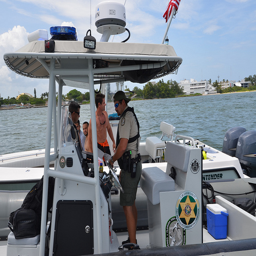
A police officer driving a police officer boat in the water.
A small Coast Guard boat meeting a personal boat on the water.
A man in green shorts stands at the helm of a white boat.
A police officer that is standing inside of a boat.
An officer on a boat, stopped next to a another speedboat.